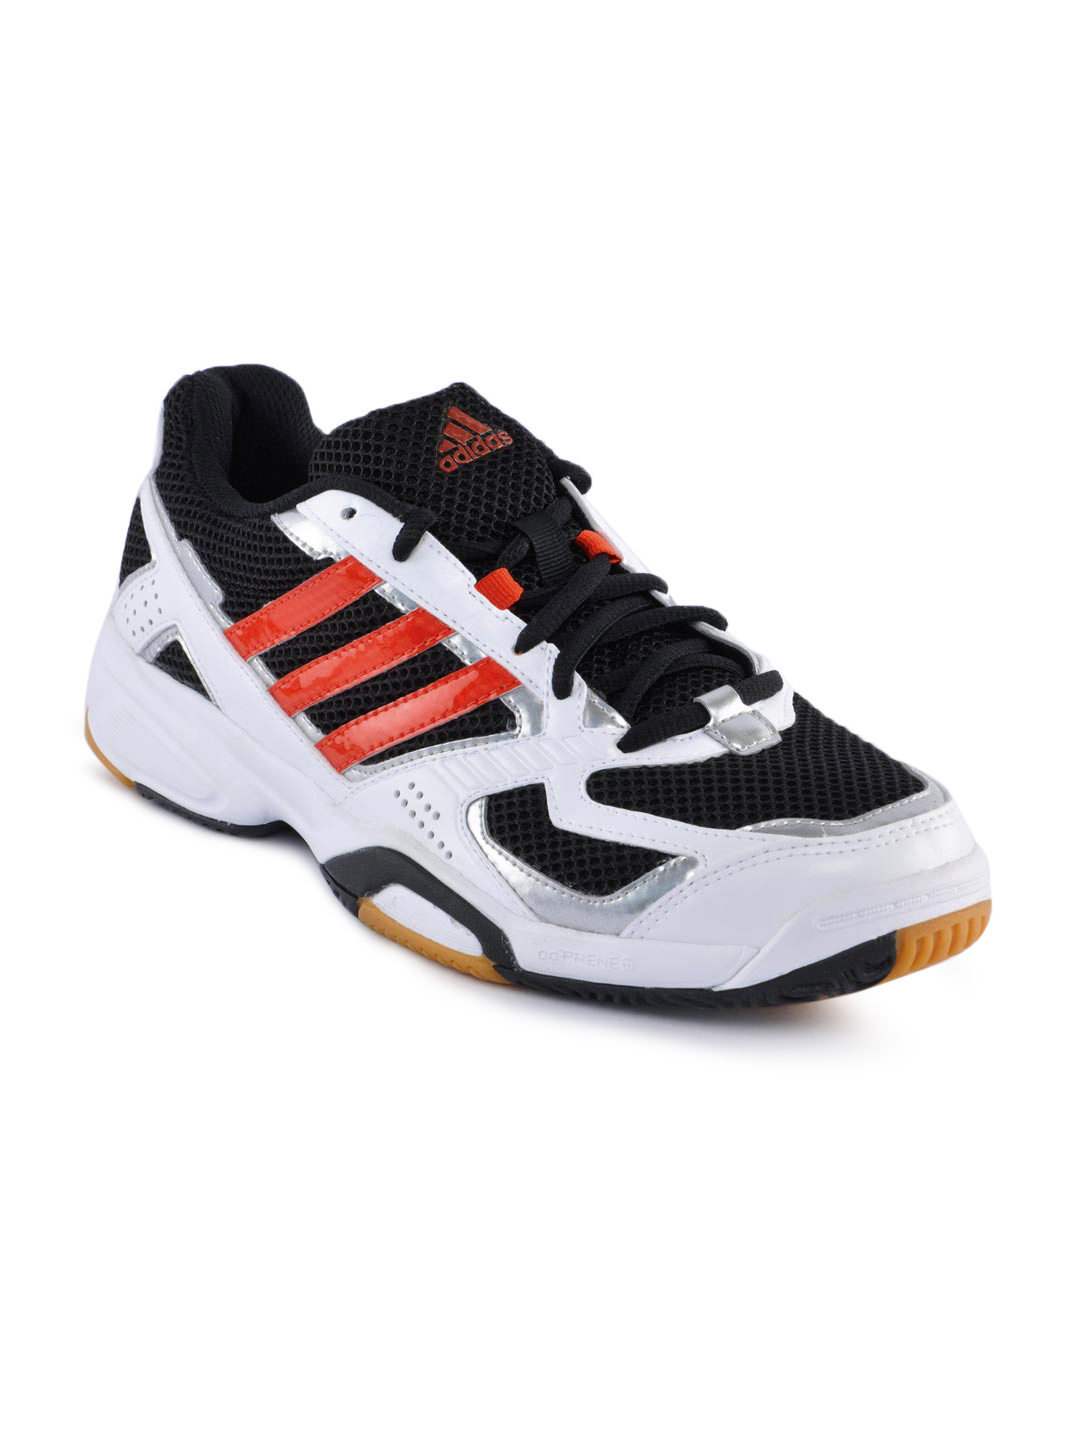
ADIDAS Men Opticourt Ligra Black Sports Shoes
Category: Footwear / Shoes / Sports Shoes
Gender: Men
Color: Black
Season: Summer 2012
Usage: Sports